Columbia University

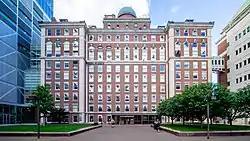
Pupin Hall, the physics building, showing the rooftop Rutherfurd Observatory

Columbia is a top supplier of young engineering entrepreneurs for New York City. Over the past 20 years, graduates of Columbia established over 100 technology companies.